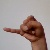
The image shows a hand gesture representing the letter 'J' in Indian Sign Language.